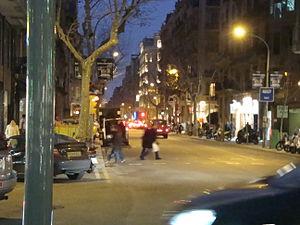
La rue de Majorque est l'une rues de Barcelone. Elle est conçue lors de la création de l'Eixample et apparaît avec la lettre J dans le plan Cerdà.